Rossend Castle

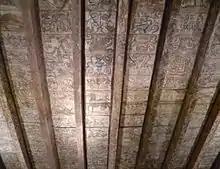
Painted ceiling from the castle preserved in the National Museum of Scotland

Rossend Castle is a historic building in Burntisland, a town on the south coast of Fife, Scotland.